The Light in the Dark

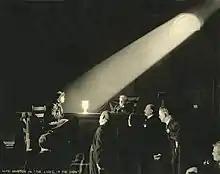
Publicity Photo

"The Light in the Dark" was filmed in New York City and at the Paragon studio in Fort Lee, New Jersey in December 1921. The world premiere was held at the Strand Theatre in Niagara Falls, NY.